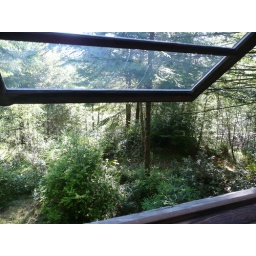
window by attic bed